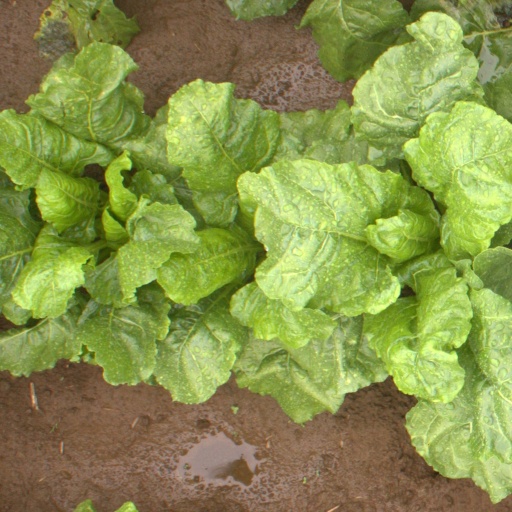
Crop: sugar beet